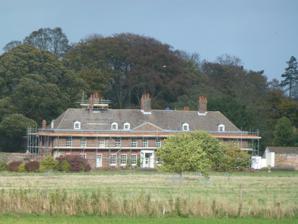
Building: Anmer Hall
Country: United Kingdom
Year built: 1802
Georgian country house in Norfolk, England For the theatre director with pseudonym Anmer Hall, see Alderson Burrell Horne . Anmer Hall Building work at Anmer Hall, 2013 Location in Norfolk, England General information Architectural style Georgian Location Anmer, Norfolk , England Coordinates 52°50′3.3″N 0°34′47″E / 52.834250°N 0.57972°E / 52.834250; 0.57972 Current tenants The Prince and Princess of Wales Renovated 2013–2014 Renovation cost £1.5 million Anmer Hall is a Georgian country house in the village of Anmer in Norfolk , England. Built in the 19th century, it was acquired by the Sandringham Estate sometime after Queen Victoria purchased the property, and has previously been leased to business owners, civil servants, and members of the British royal family . It is currently the country residence of the Prince and Princess of Wales , given to the couple as a wedding gift by Elizabeth II . Design and location Anmer Hall, shown with new roof, in October 2014 The Georgian house was built in 1802. It has two storeys and an attic with dormer windows . The long south front comprises 13 bays, and was refaced with red bricks c. 1815.  It has 13 ground-floor windows set in blank arches and a semicircular porch on two Tuscan columns, with 11 windows on the first floor.  The three central bays are topped by a pediment.  The north front is of rubble carrstone and includes four c. 17th-century ogee -headed sashes on the first floor.  Renovations c. 1900 added a brick-dressed skin to the north front, together with a projecting entrance porch and a tower towards the eastern end, in the corner formed with a carrstone service wing also added c. 1900. The house was registered as a Grade II* listed building in 1984, but was later de-listed. Anmer Hall has ten bedrooms. The interior style has been described to be "a mixture of contemporary designs and well-loved antiques", decorated with gilt picture frames and houseplants. The walls have been reported to be painted in cream colours, while the dining room is a "bold jewel green". The house has an outdoor swimming pool and a tennis court. The surrounding estate became a scheduled monument in 2003, and includes earthworks marking the sites of buildings from the medieval village of Anmer. The village church, St Mary, lies close to the house, but a short distance away from the modern village. The house is 12 miles (19 kilometres) northeast of King's Lynn , 2 miles (3 km) east of the King's residence at Sandringham and 2 miles (3 km) west of Houghton Hall . History Originally the seat of the Coldham family, the Anmer Hall estate was purchased in 1896 at auction for £25,000 by the famed serial fraudster Ernest Terah Hooley before his first bankruptcy. The Prince of Wales (the future King Edward VII ) had attempted to purchase the property prior to Hooley's acquisition, and, through an intermediary, Prince Edward requested to purchase the property from Hooley. Hooley agreed, allowing him to buy it at cost in 1898, after which it became part of the Sandringham Estate . The reason given was that the Prince wanted the house for the use of his daughter, Princess Maud . A further motivation for the Prince's action was to avoid the possibility of Hooley's business promoter Alexander Meyrick Broadley , whom the Prince had implicated in the Cleveland Street scandal , from becoming a constant guest on the estate. Anmer Hall was leased to John Loader Maffey, 1st Baron Rugby who served as Governor-General of Sudan , and held diplomatic posts in the Colonial Office and Ireland . His daughter, Penelope Aitken , socialised with the royal family and reportedly walked spaniels around the estate with George V . From 1972 to 1990, Anmer Hall was leased to the Duke and Duchess of Kent as their country house. It was subsequently rented for the next decade by Hugh van Cutsem , a close friend of King Charles III . During his residency, the house was often visited by Prince William and Prince Harry in their childhood. The house was then leased to the family of James Everett, owner of kitchen timber company, Norfolk Oak . The Prince and Princess of Wales resided mainly at Anmer Hall with their children between 2015 and 2017 The lease to the Everett family was terminated early following the allocation for Anmer Hall for The Prince and Princess of Wales, then known as the Duke and Duchess of Cambridge. The country home was given as a wedding gift to the couple from Elizabeth II . A £1.5 million refurbishment programme was put in place, paid for by private royal family funds. Renovations included a new roof, new kitchen, the addition of a conservatory , complete internal redecoration; and an extensive tree-planting programme to afford the Duke and Duchess greater privacy. The couple also keeps bees to produce honey on the estate. The then Duke and Duchess of Cambridge and their children moved into Anmer Hall in 2015, and used it as their main residence until 2017. It continues to be their private country home , and the family have been reported to spend weekends and school holidays at Anmer. William and Catherine's annual Christmas card has featured photographs of the couple outside the home alongside their children. The family isolated at the residence during the lockdown period of the COVID-19 pandemic . A montage video of the family, filmed within the grounds of Anmer Hall, was released to celebrate the Duke and Duchess's tenth wedding anniversary. See also Kensington Palace , the official London residence of the Prince and Princess of Wales Adelaide Cottage , in Windsor, the family residence of the Prince and Princess of Wales Llwynywermod , a house in Carmarthenshire, Wales, the Prince, and Princess of Wales residence in Wales, owned by the Duchy of Cornwall References